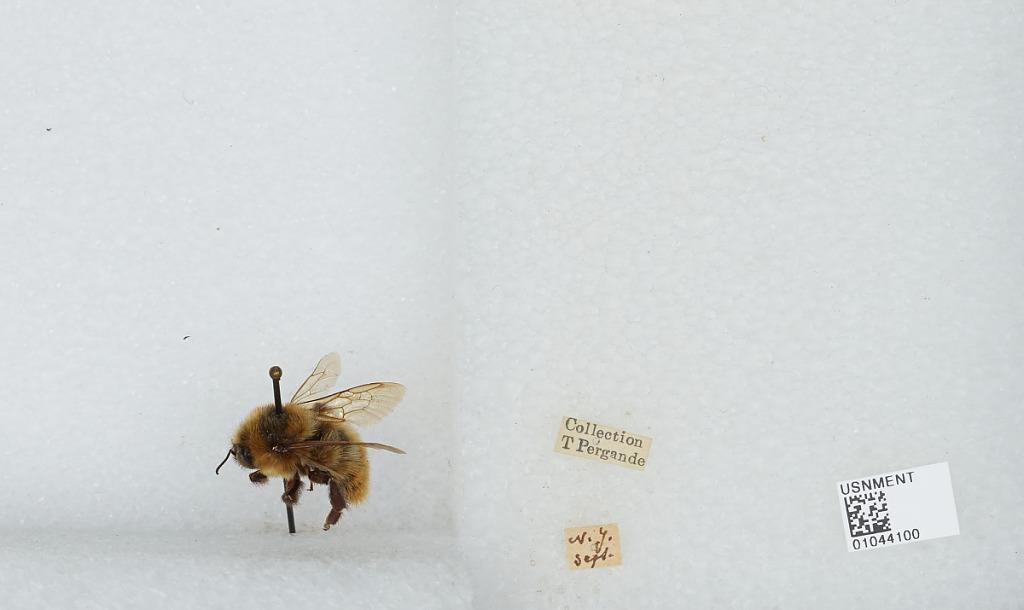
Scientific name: Bombus sp.
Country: United States
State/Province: New York